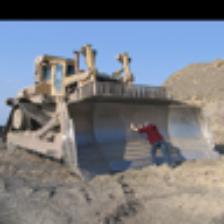
Label: NonHuman